List of California tornadoes

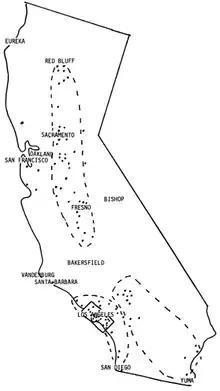
Map of some tornado locations in California

In the United States, tornadoes develop less frequently west of the Rocky Mountains as compared to the rest of the continent. In the state of California, three areas more commonly experience tornadoes – in the Los Angeles area, in the deserts of Southern California, and the Central Valley. The Los Angeles area typically experiences more twisters than the rest of the state, and is among the most frequently affected areas in the United States west of the Rockies. California tornadoes are usually weak, categorized as an F0 or F1 on the Fujita scale, or an EF0 or EF1 after the Enhanced Fujita scale was implemented in 2007. Most twisters in the state are also short-lived, with an average path of and a width of ; this compares with Iowa tornadoes with an average path of and a width of . The vast majority of California tornadoes occur between November and April, accounting for 80.2% of the state's tornadoes according to a 1993 survey. This is during the state's cooler period, which contrasts with the rest of the United States which experiences most of its tornadoes from April to June.